Steaming

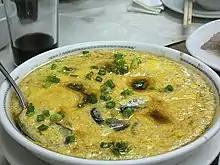
Chinese steamed eggs

In Japan, glutinous rice is steamed to prepare "mochi" rice cakes. Traditional Japanese sweets or "wagashi" making involves steaming rice or wheat dough for making mochigashi and manju.